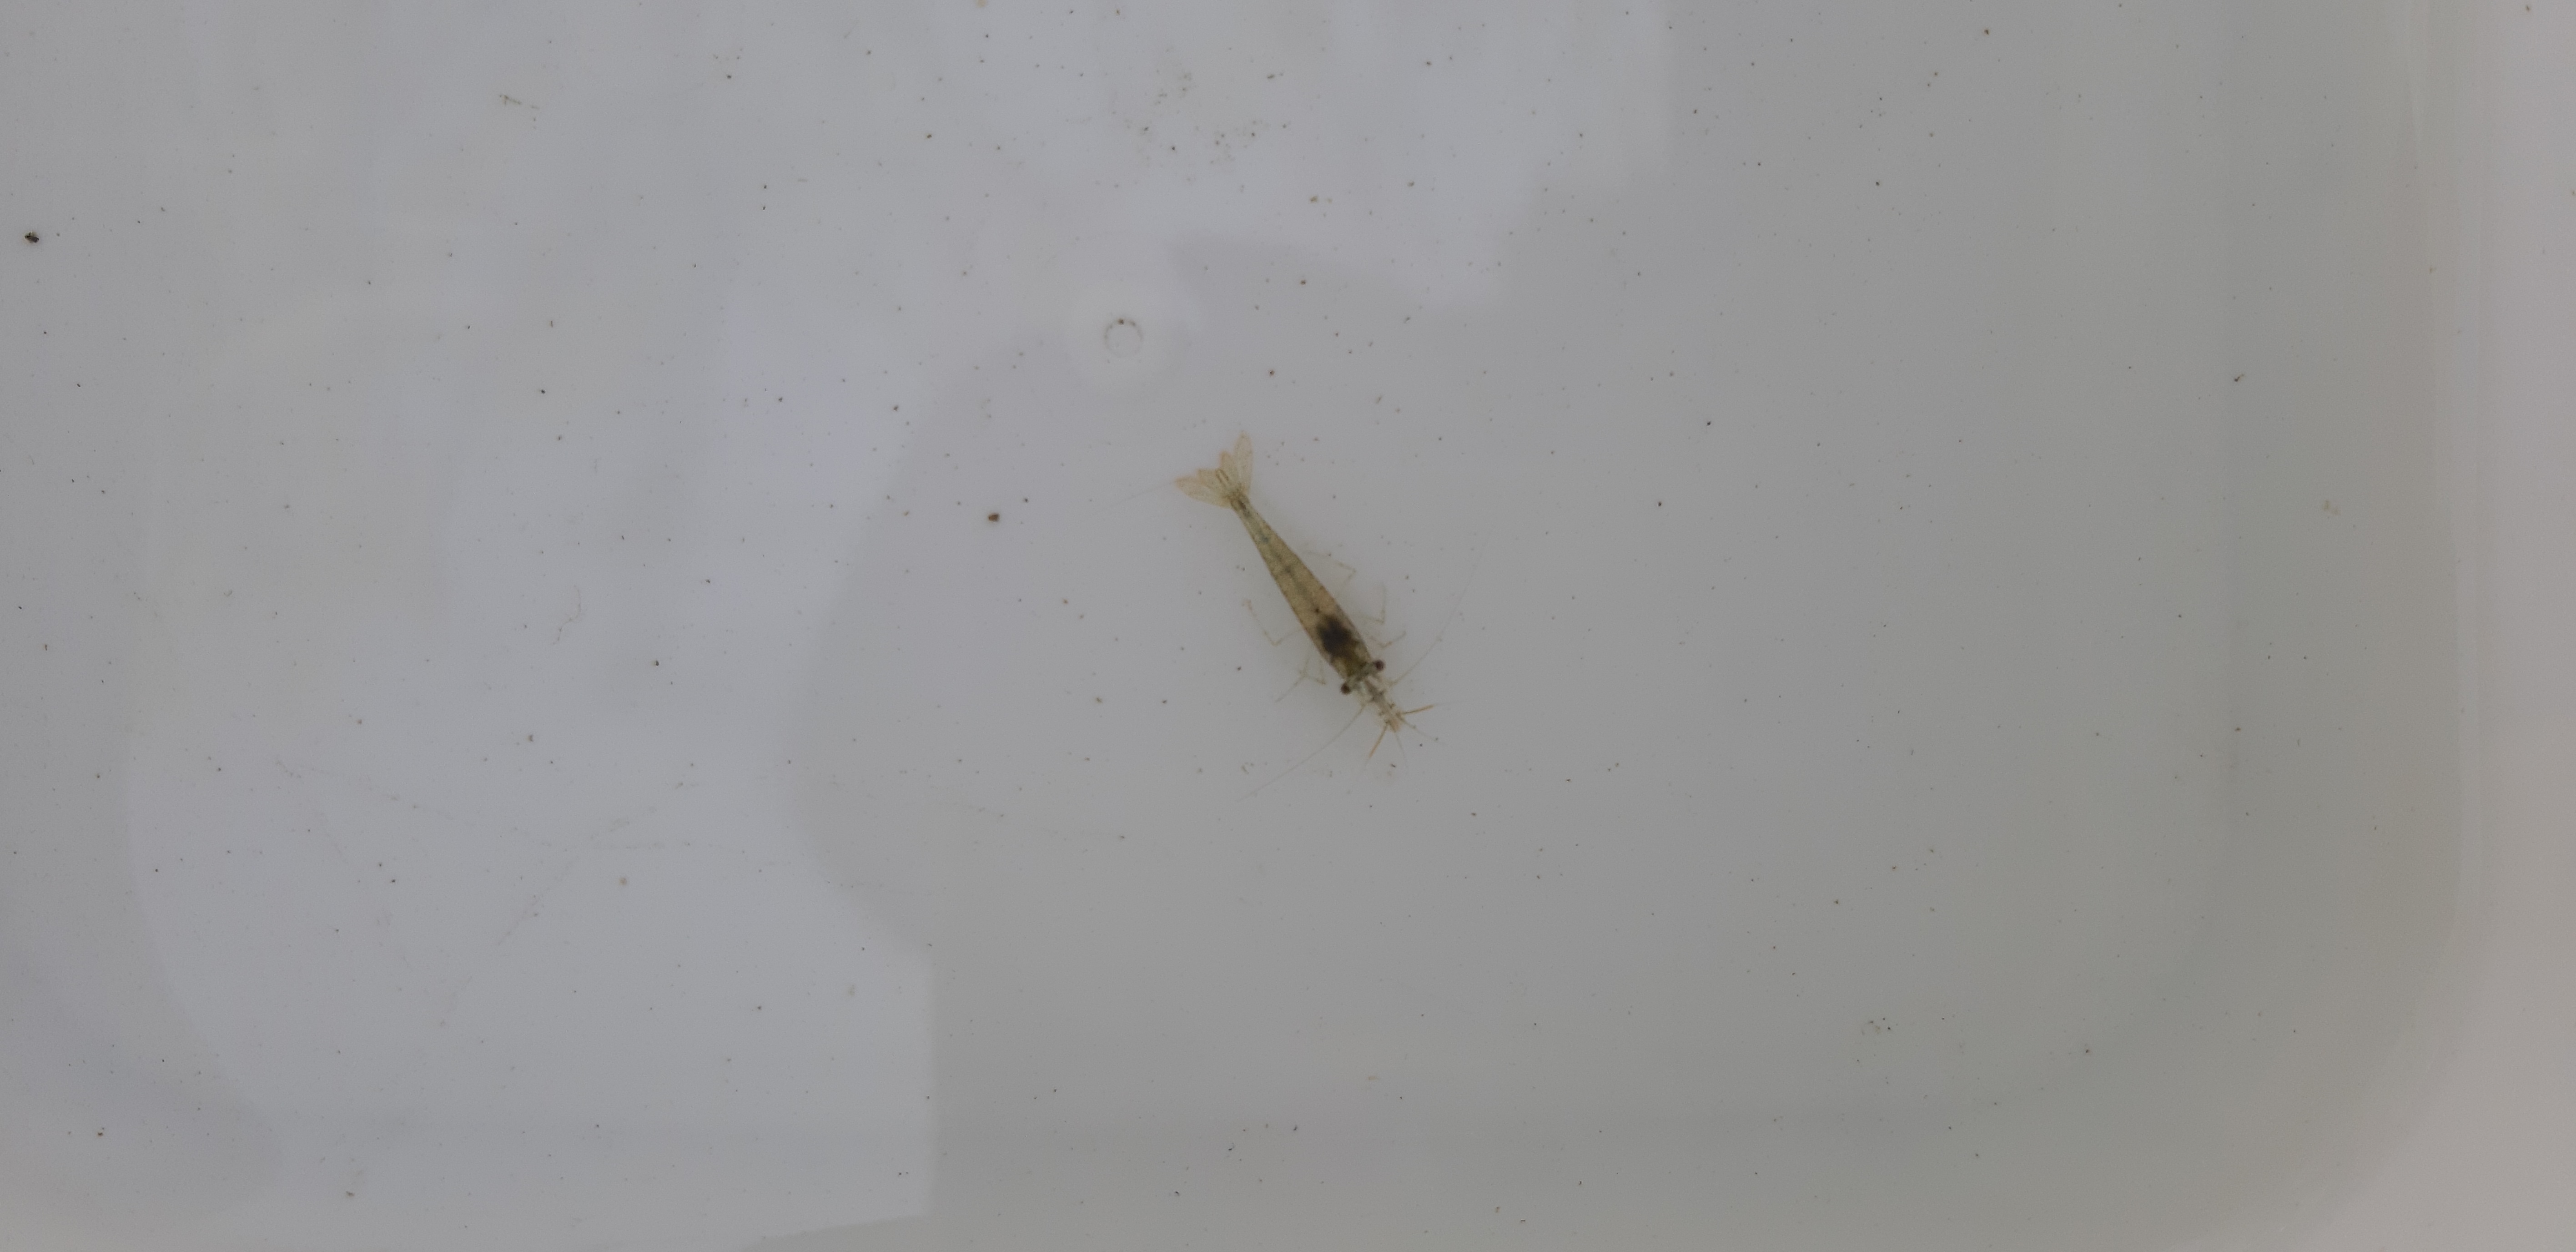
Macroinvertebrate group: crabs_and_shrimps